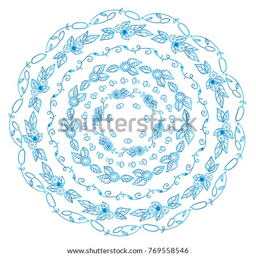
vector art , isolated on white background .